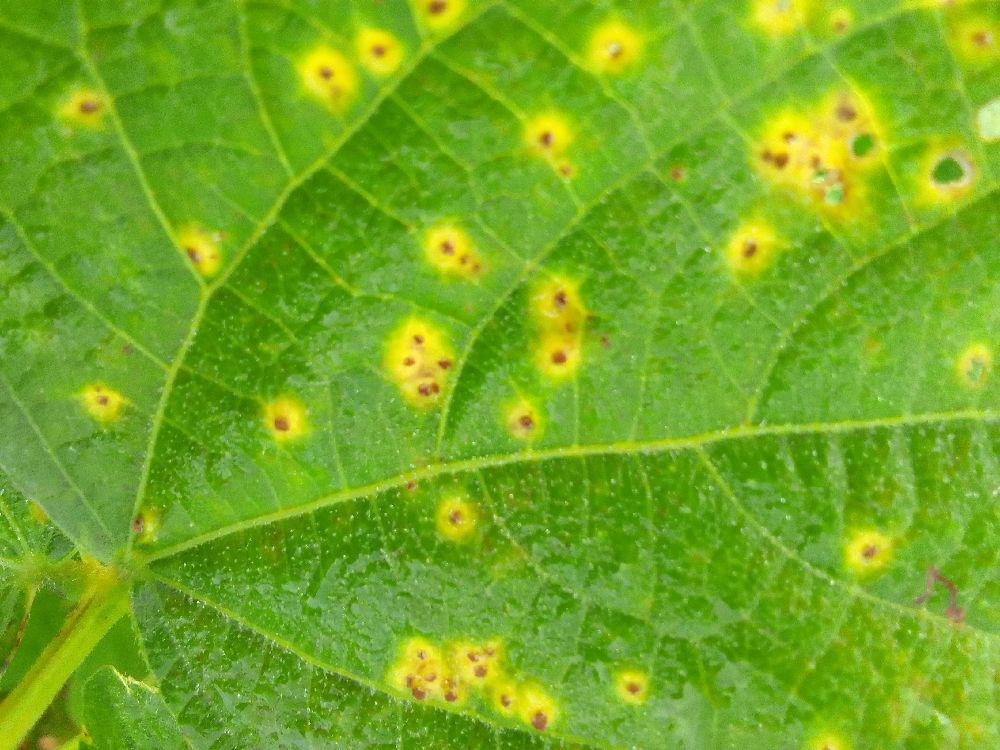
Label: rust